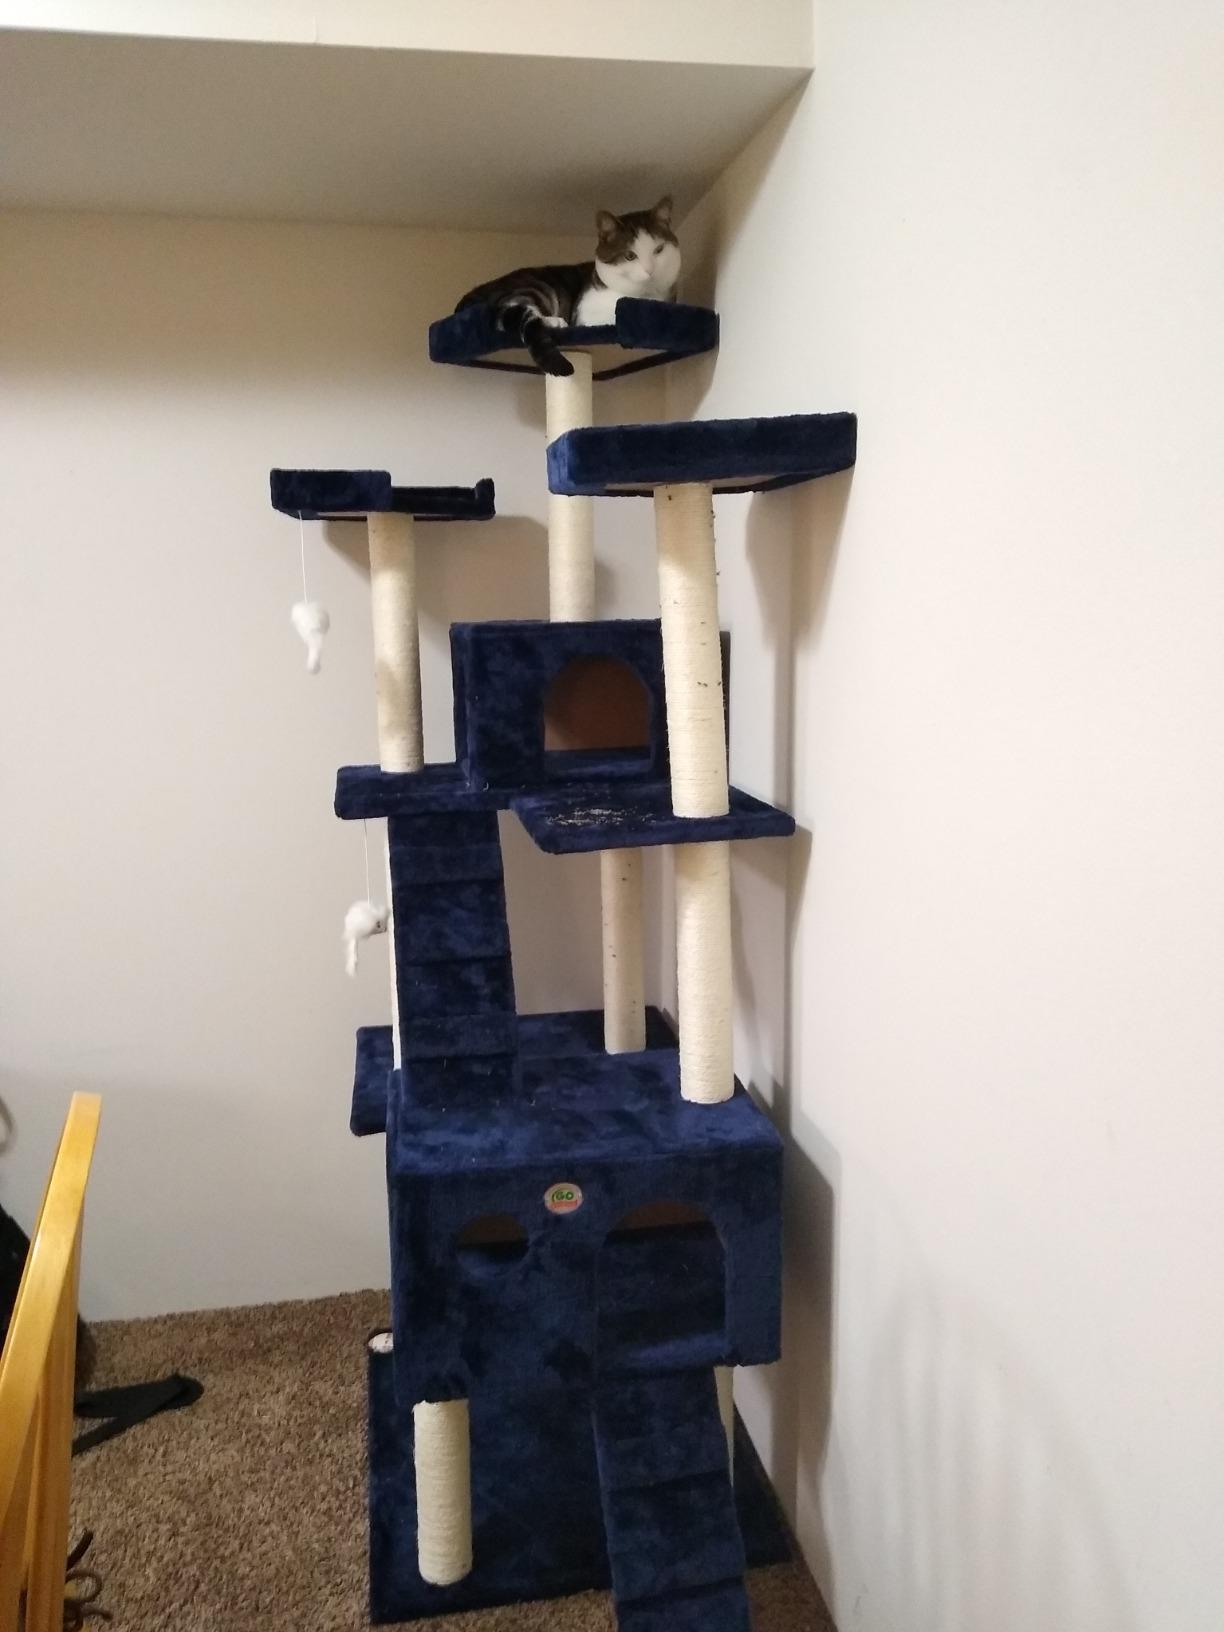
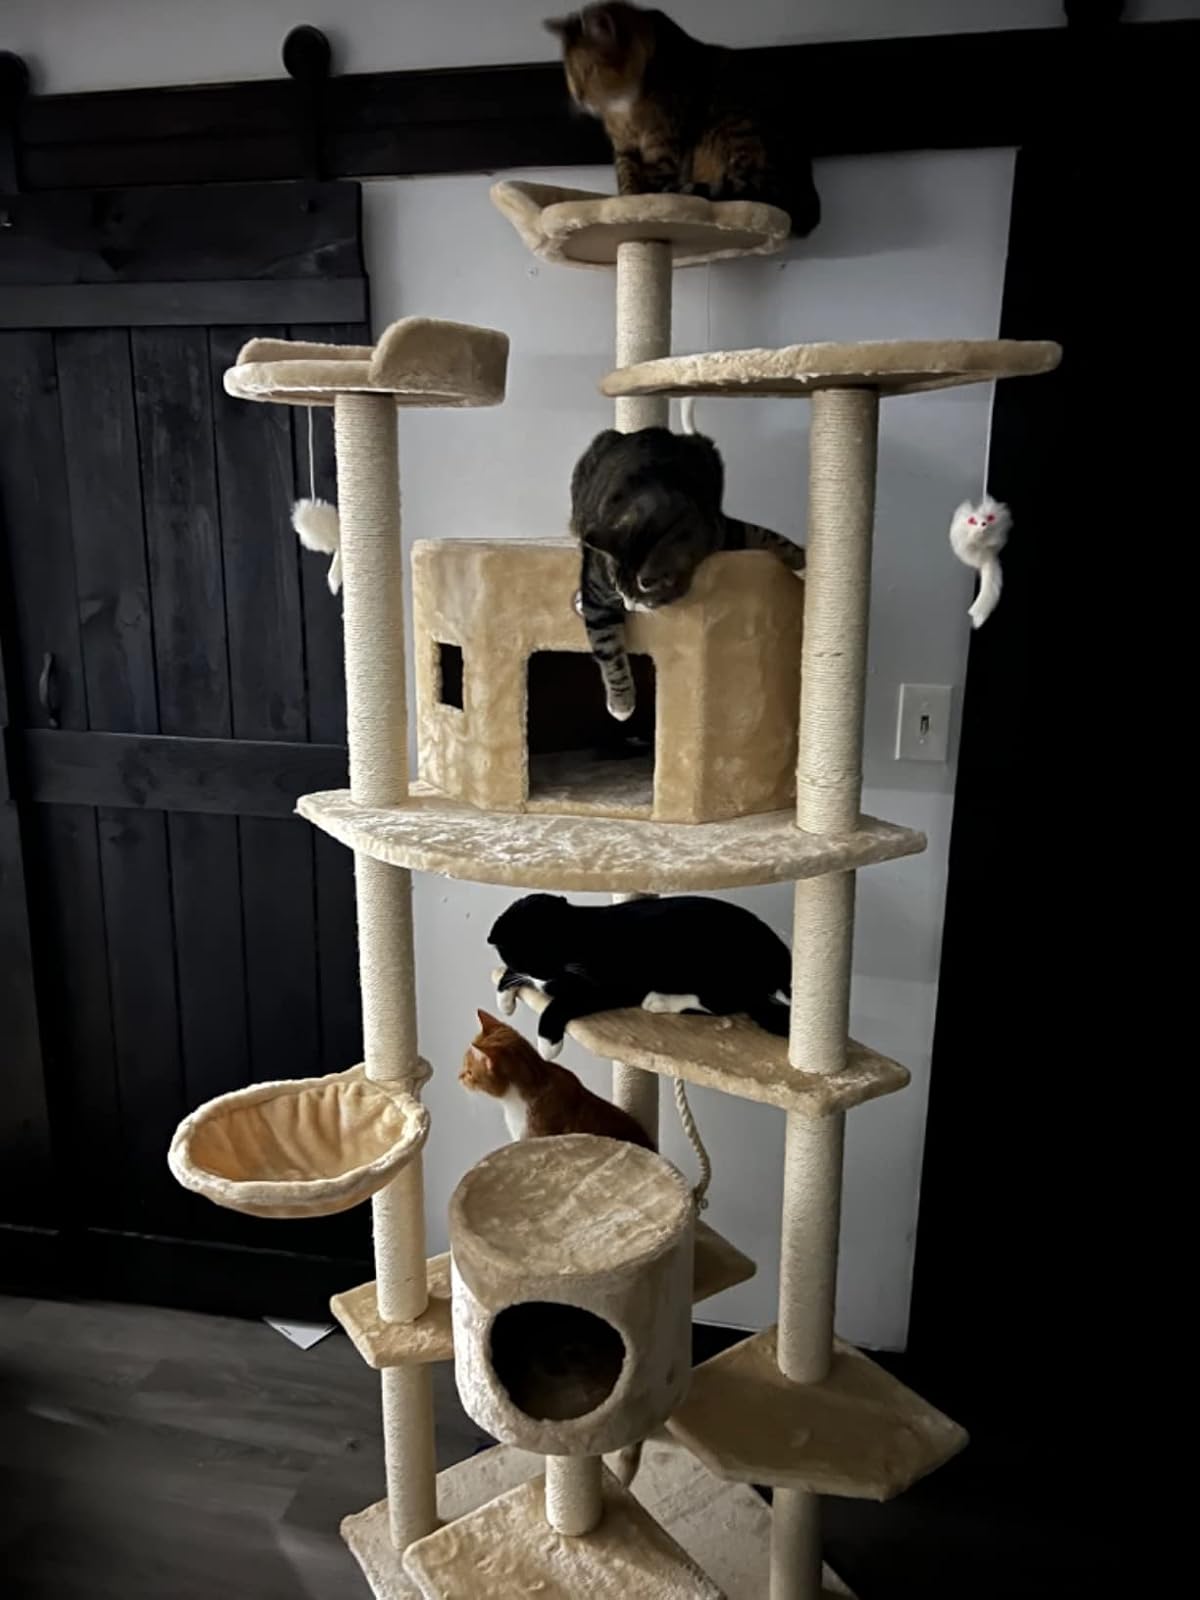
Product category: items_cat tree
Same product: no